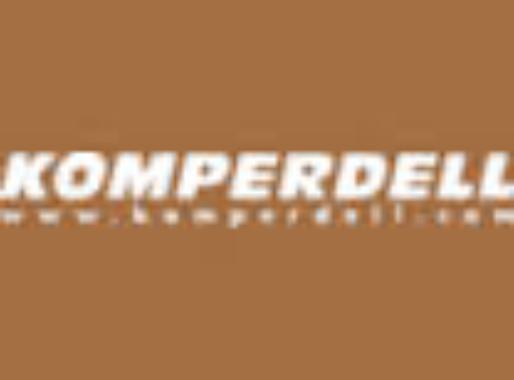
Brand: Komperdell
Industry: Sports